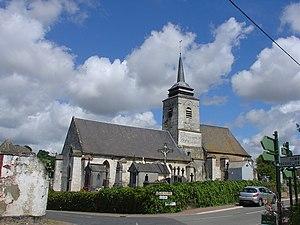
Église d'Aix-en-Issart
Aix-en-Issart est une commune française située dans le département du Pas-de-Calais en région Hauts-de-France.